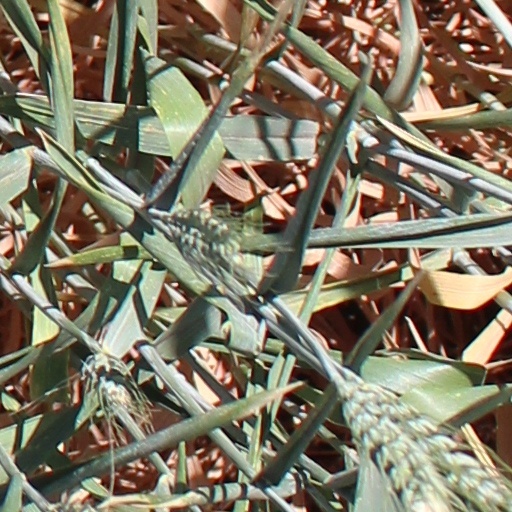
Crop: wheat